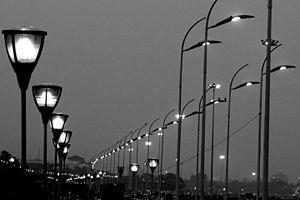
Marina Beach est une des plus grandes plages du monde. C'est une portion de près de 13 kilomètres de la Côte de Coromandel, littoral du Tamil Nadu. Elle est située à Chennai.